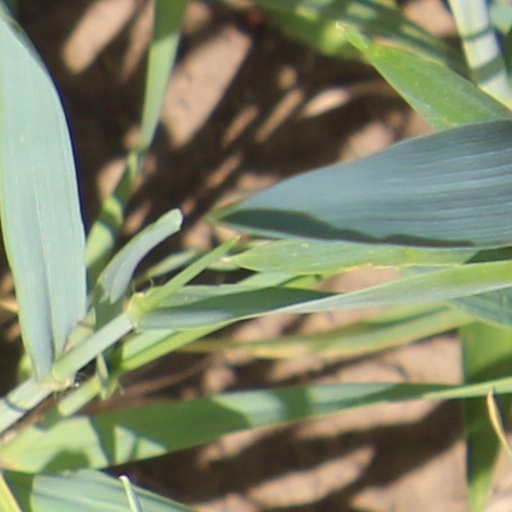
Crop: wheat